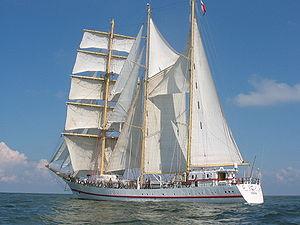
Une goélette à trois mâts ou trois-mâts latin, est un navire à voile de type goélette, dotée de trois mâts, dont tous les mâts sont gréés généralement en voiles auriques. Dans ce cas, la goélette peut porter huniers, perroquet et même cacatois à l'un ou à plusieurs de ses mâts. Elle n'a surtout aucun phare carré. Les goélettes franches à trois mâts portent des voiles à corne et des flèches sur les trois mâts. Il existe également des goélettes à trois mâts à voiles bermudiennes, d'autres à voiles d'étai.
L'Armada de Rouen de 2019 est la septième édition de l'Armada de Rouen se déroulant du 6 au 16 juin 2019 sur les quais de Seine à Rouen. Ce rassemblement maritime fête ses 30 ans d'existence.
Un trois-mâts goélette est un voilier à trois mâts : le mât avant grée avec des voiles carrées et les deux mâts arrière en voiles auriques.
La brigantine est une voile aurique placée sur le mât arrière. Elle peut être volante ou portée par une bôme avec ou sans corne. La brigantine très répandue sur les vieux gréements est très utile pour la manœuvrabilité du navire.
Un trois-mâts barque est un navire à voile de trois-mâts dont le mât de misaine et le grand mât sont gréés en voiles carrées. Sur le mât d'artimon, une brigantine à corne et un flèche sont gréés.
Un trois-mâts est un terme générique pour désigner un navire à voile comportant trois mâts verticaux : mâts de misaine, grand-mât et mât d'artimon.